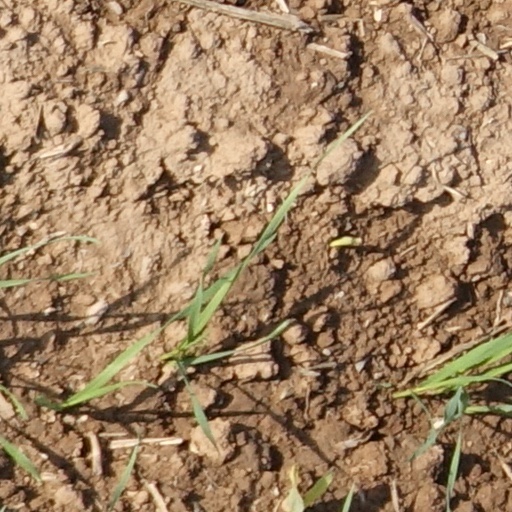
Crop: wheat